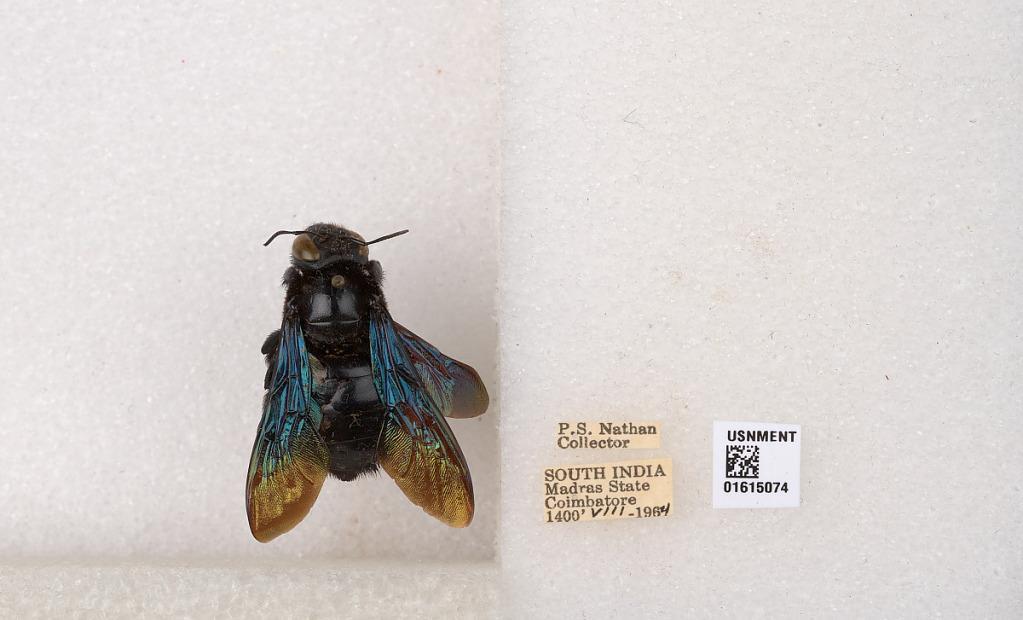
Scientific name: Xylocopa (Biluna) auripennis auripennis Lepeletier
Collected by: P. Nathan
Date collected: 1964-8-1
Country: India
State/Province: Tamil Nadu
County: Coimbatore
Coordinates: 10.9955, 76.9034